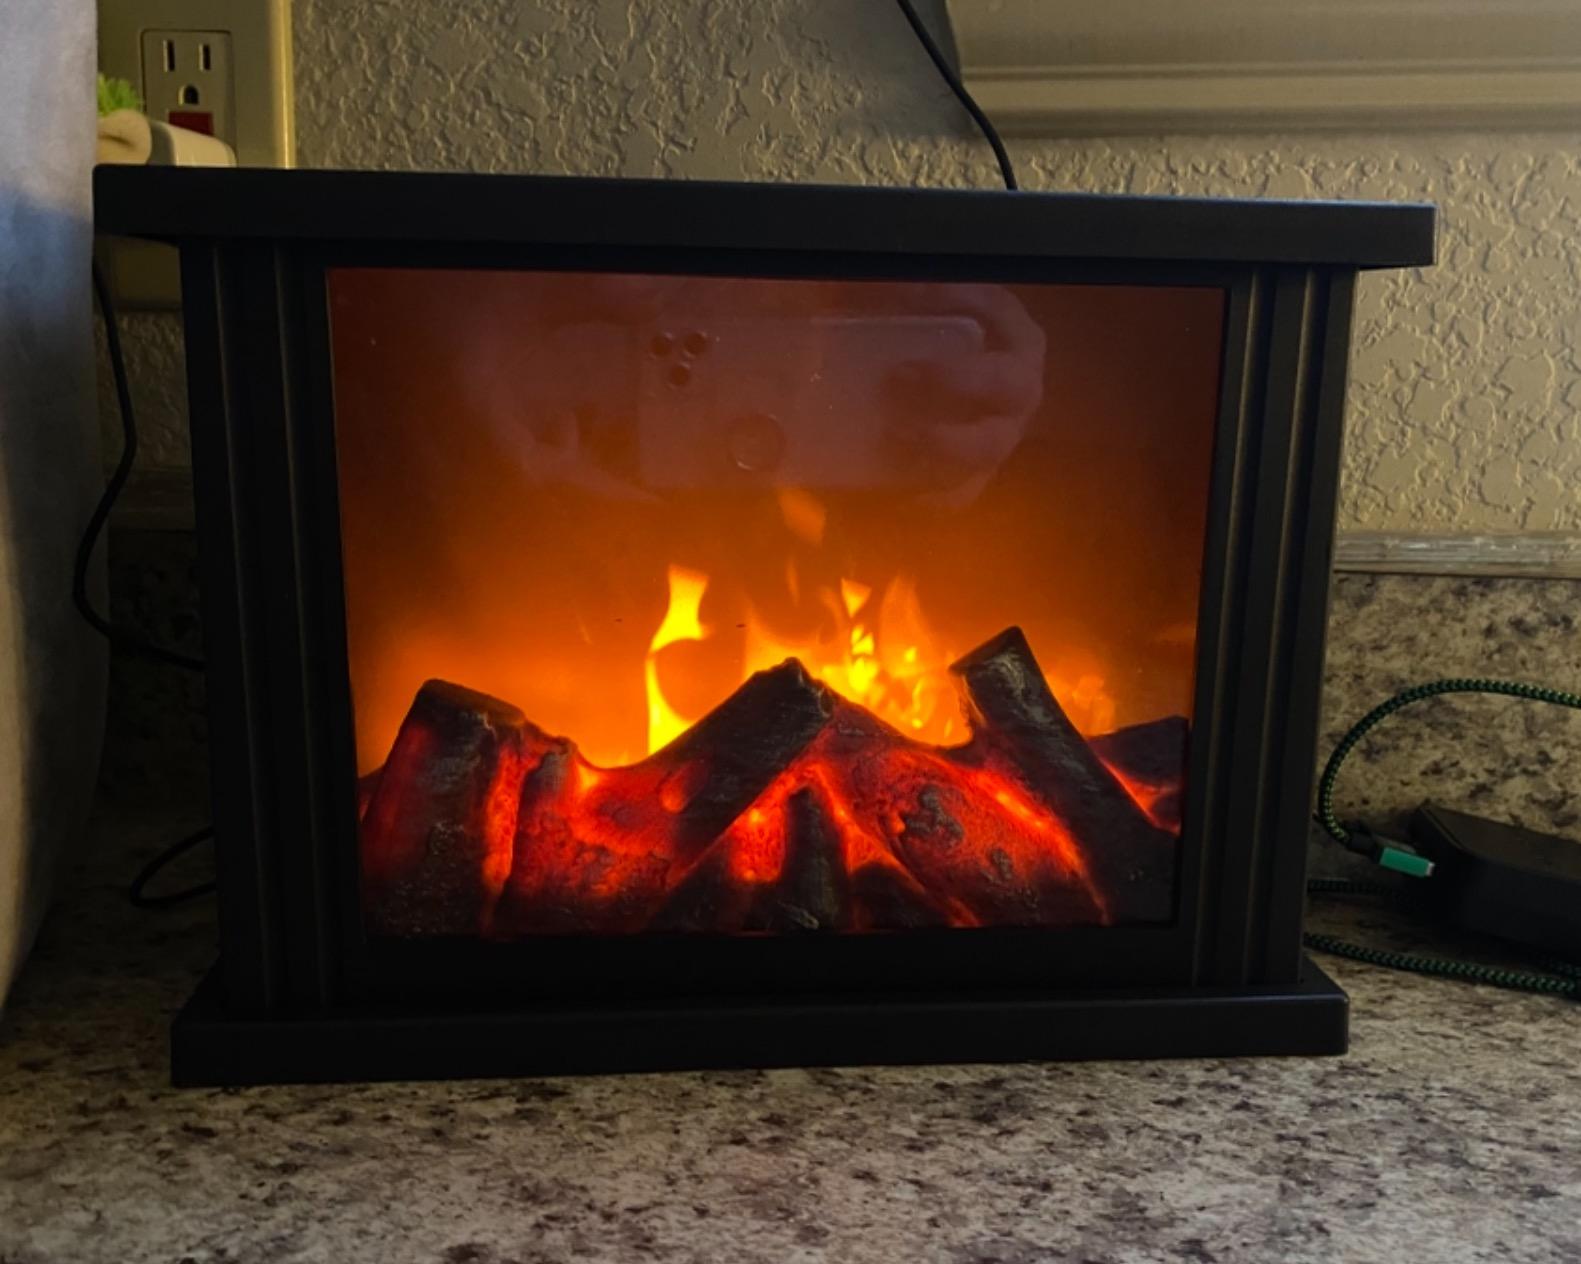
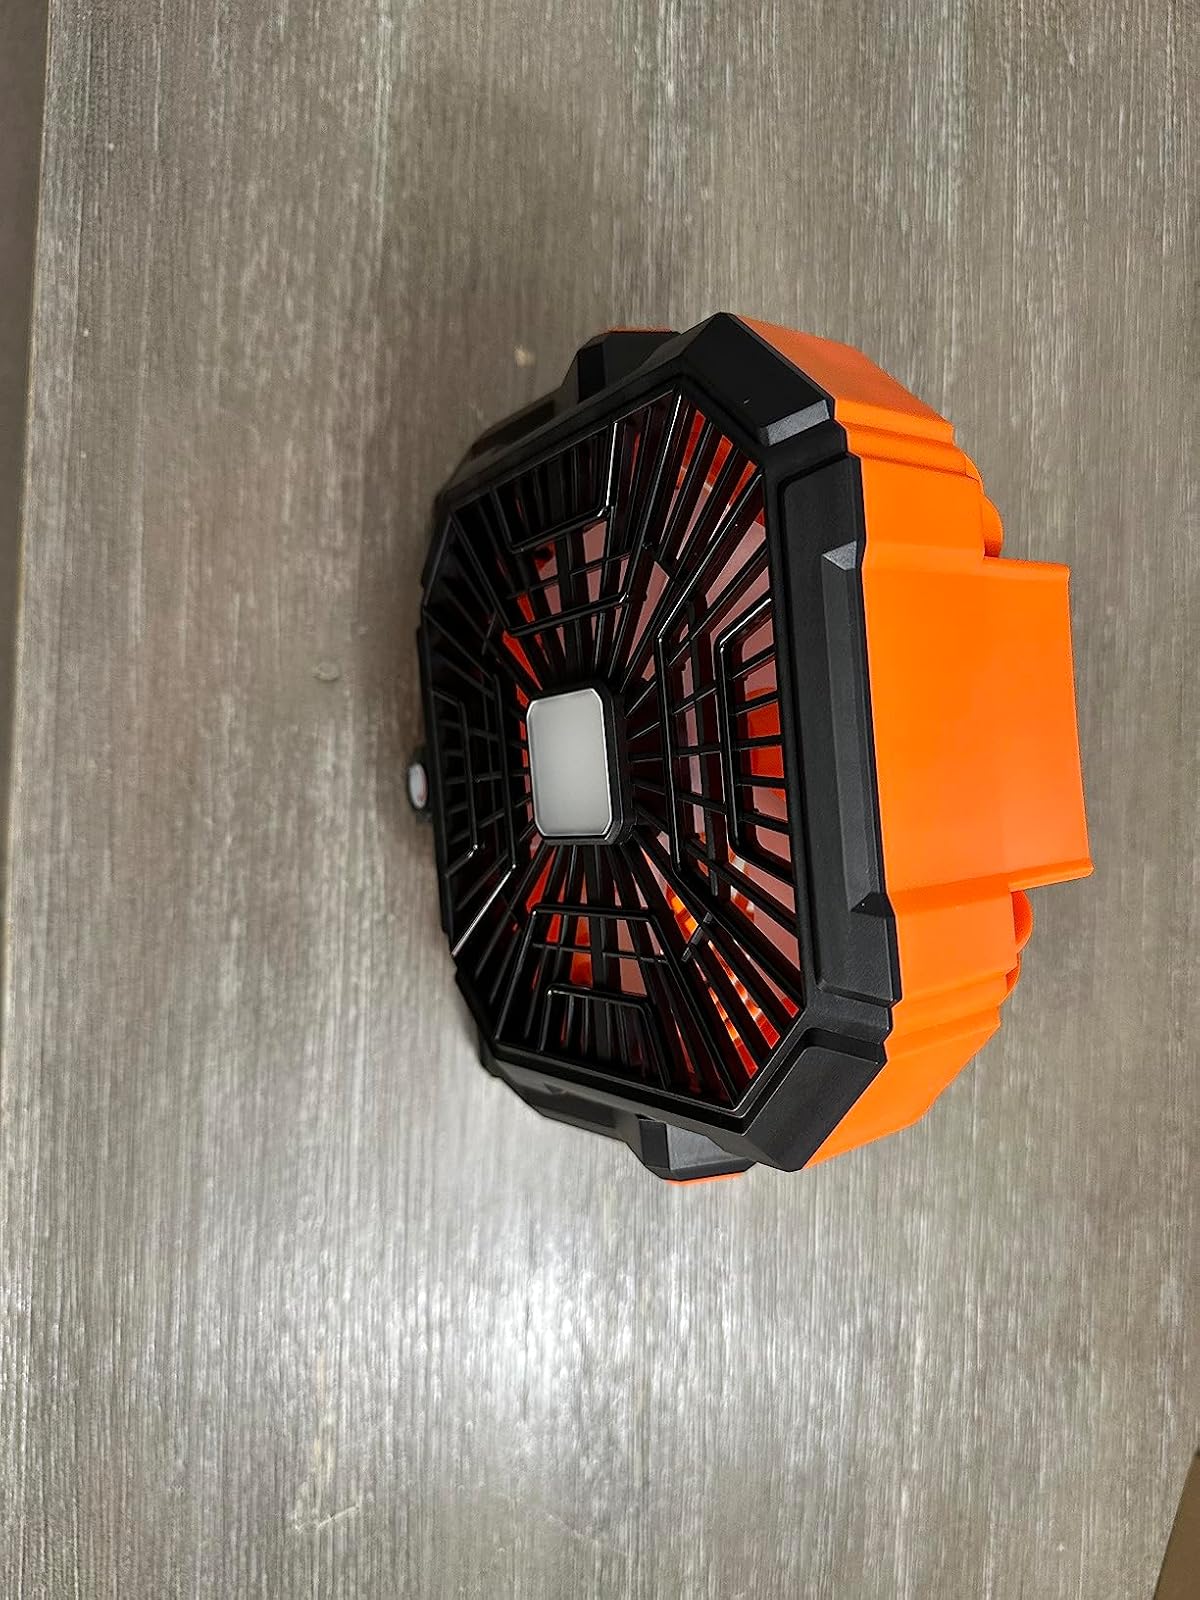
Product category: lantern
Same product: no